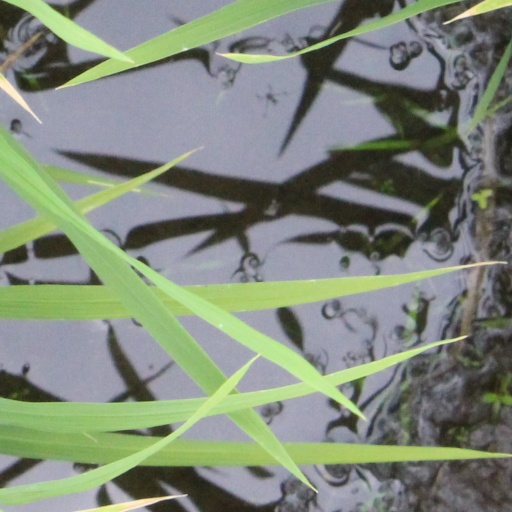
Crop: rice